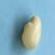
Maize quality: Good